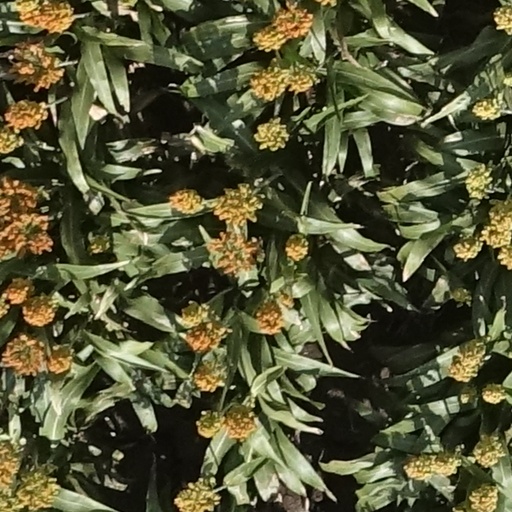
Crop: sorghum